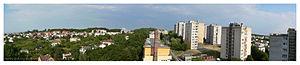
Redłowo est un arrondissement de la ville de Gdynia.